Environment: real
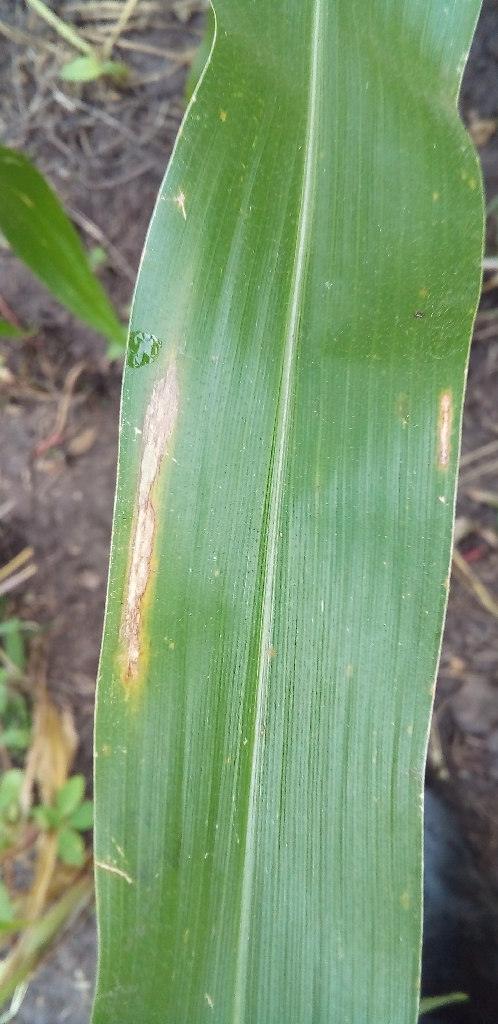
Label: northern_corn_leaf_blight